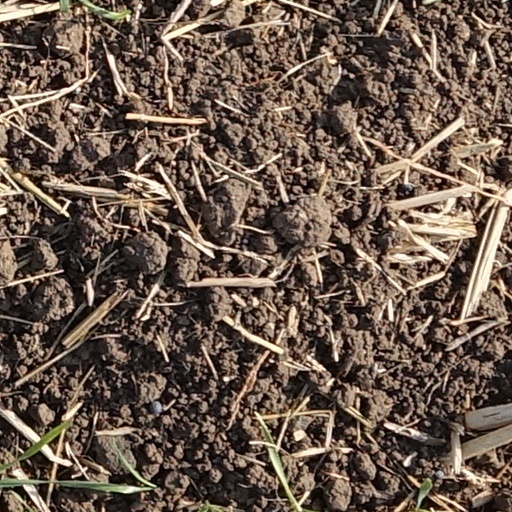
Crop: wheat